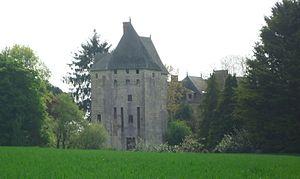
Château du Fort-des-Salles, XIVe, XVe &amp
Le château du Fort-des-Salles est un château construit à partir du XIVᵉ siècle sur la commune de Mayet dans le département de la Sarthe. Il est en partie inscrit et classé au titre des monuments historiques.
Mayet est une commune française, située dans le département de la Sarthe en région Pays de la Loire, peuplée de 3 138 habitants.